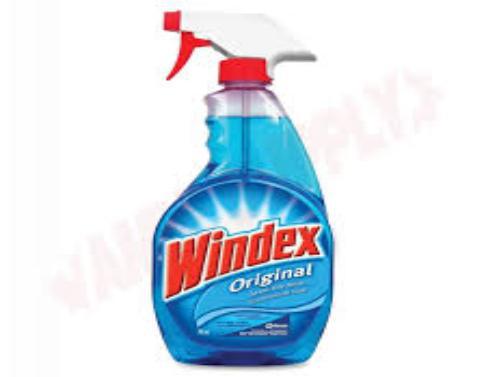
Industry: Necessities